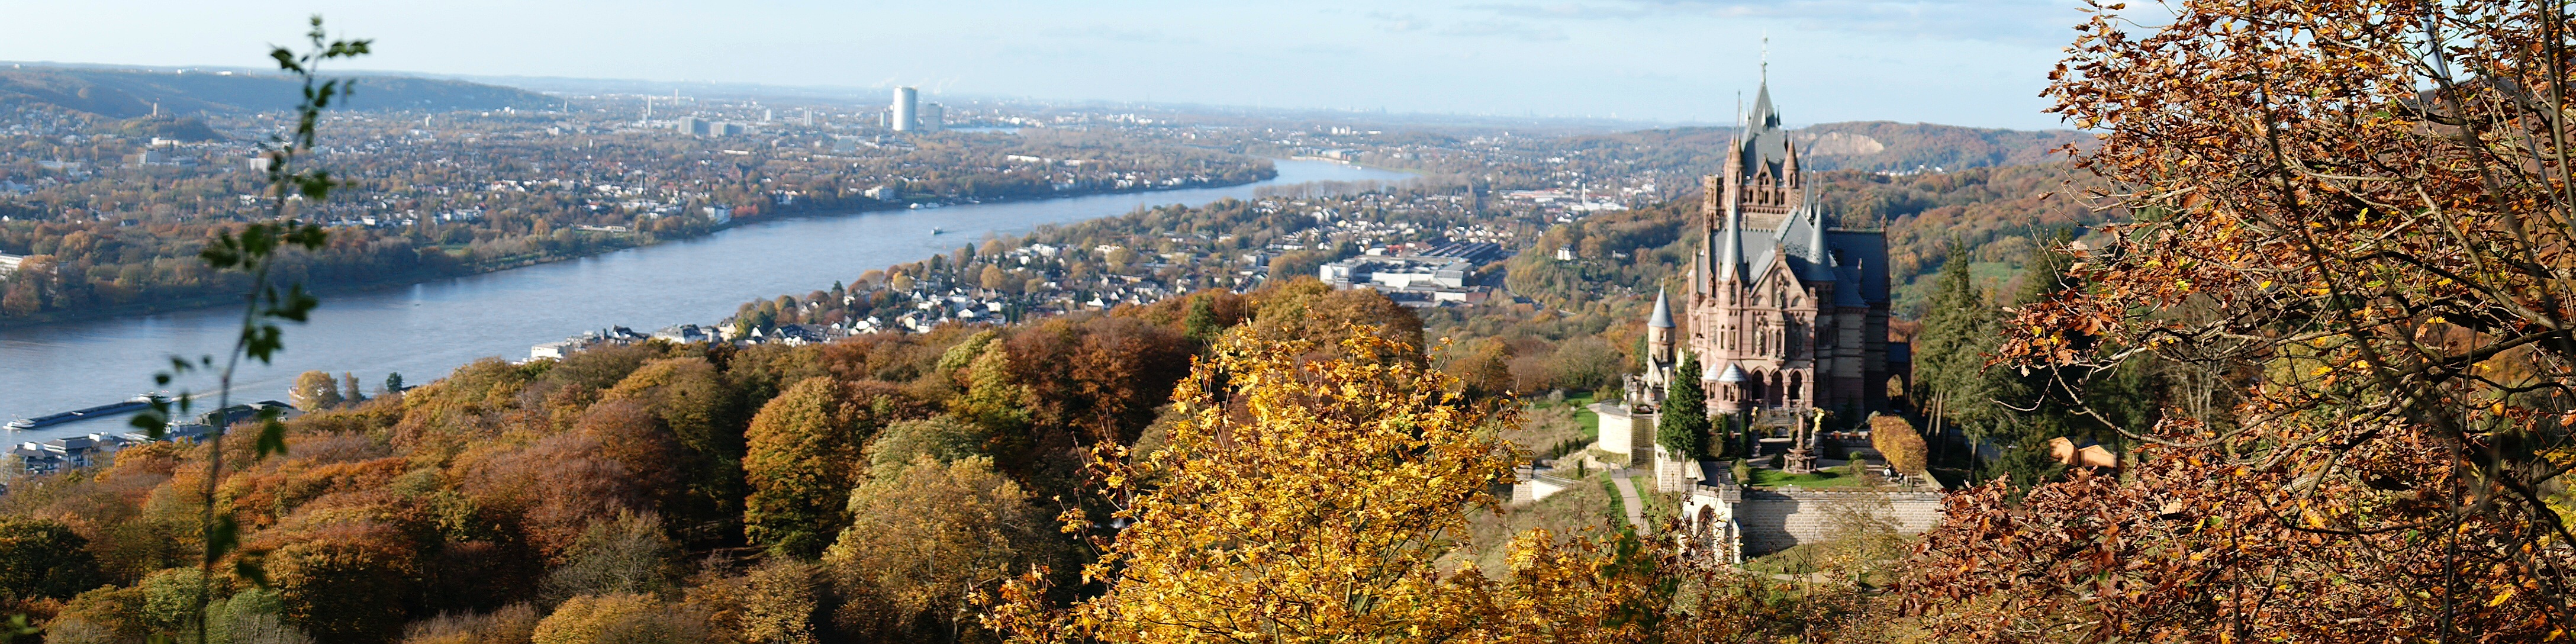
tree, wilderness, trail, river, panorama, autumn, season, waterway, ecosystem, rhine, bonn, siebengebirge, k nigswinter germany, castle drachenburg